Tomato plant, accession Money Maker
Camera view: bottom (45 deg); turntable rotation: 180 degrees
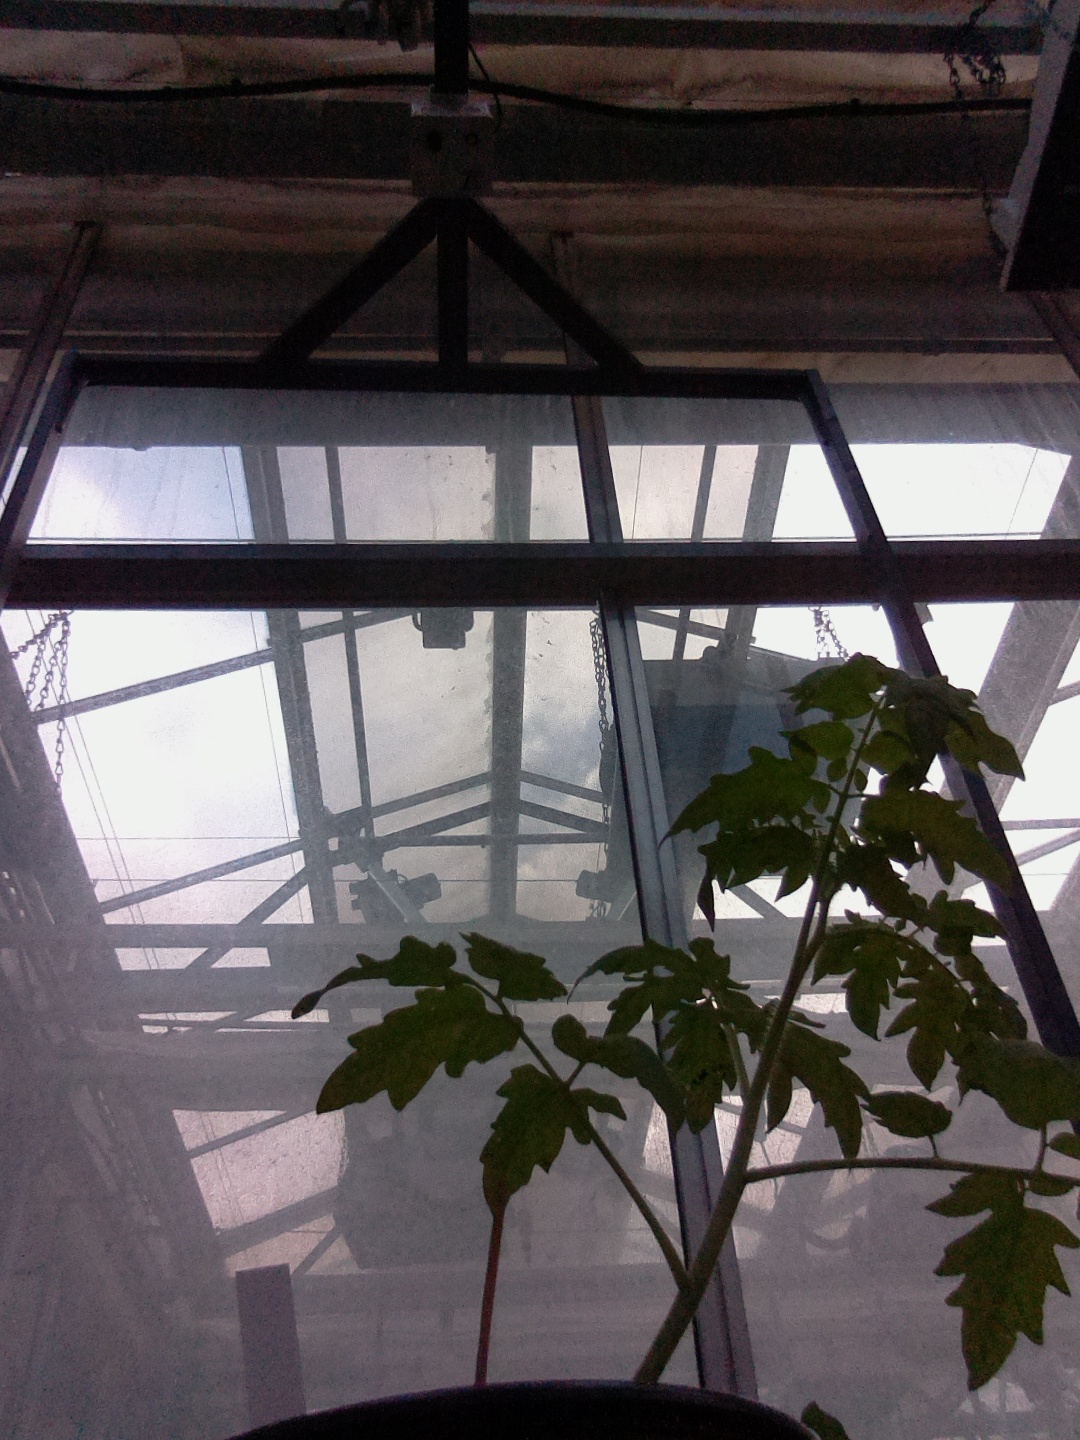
BBCH growth stage 13: 6 of true leaves visible